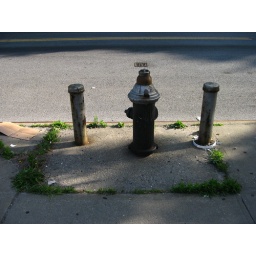
Fire hydrant and green grass in Crown Heights, Brooklyn.